Cross River (Nigeria)

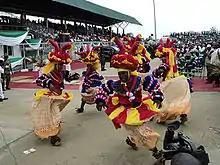
Dancers in Cross river state attire

Cross River also gives its name to a national park and a family of languages.